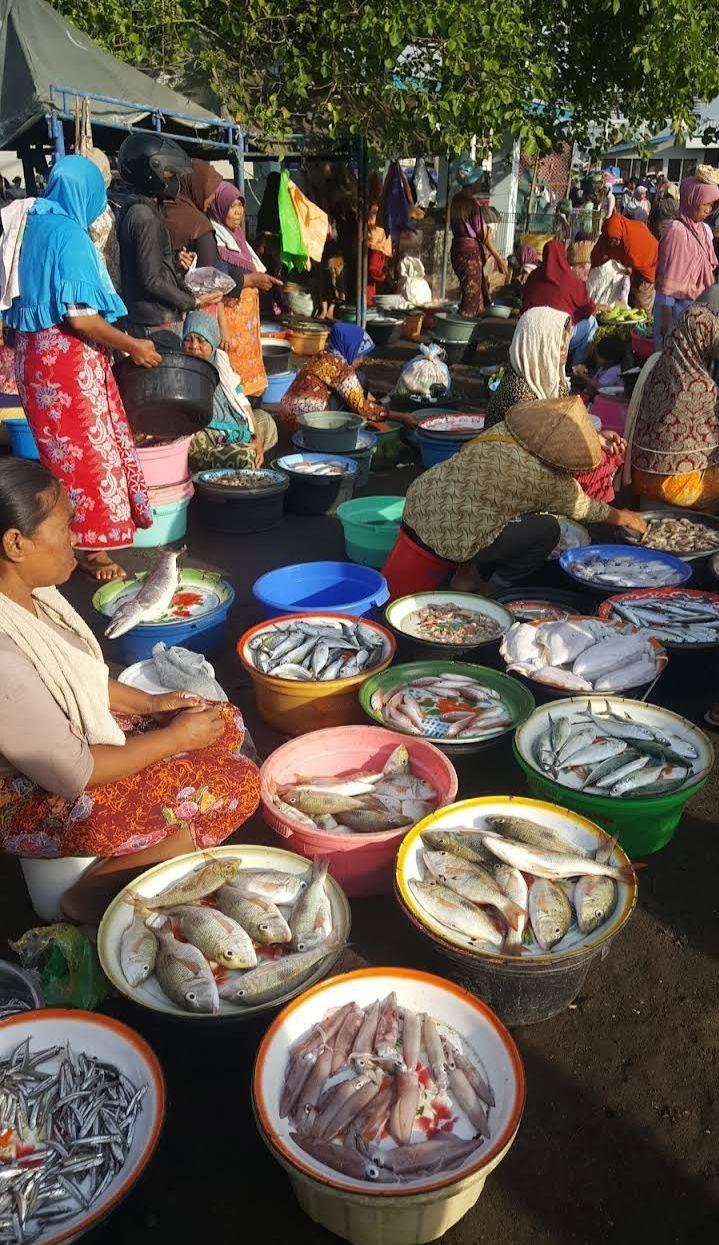
Kwenye uwanja, ziko ndoo na mabakuli zilizobeba samaki aina tofauti. Na wanawake wakiwa ni wauzaji , wengine wamekaa na walio simama.